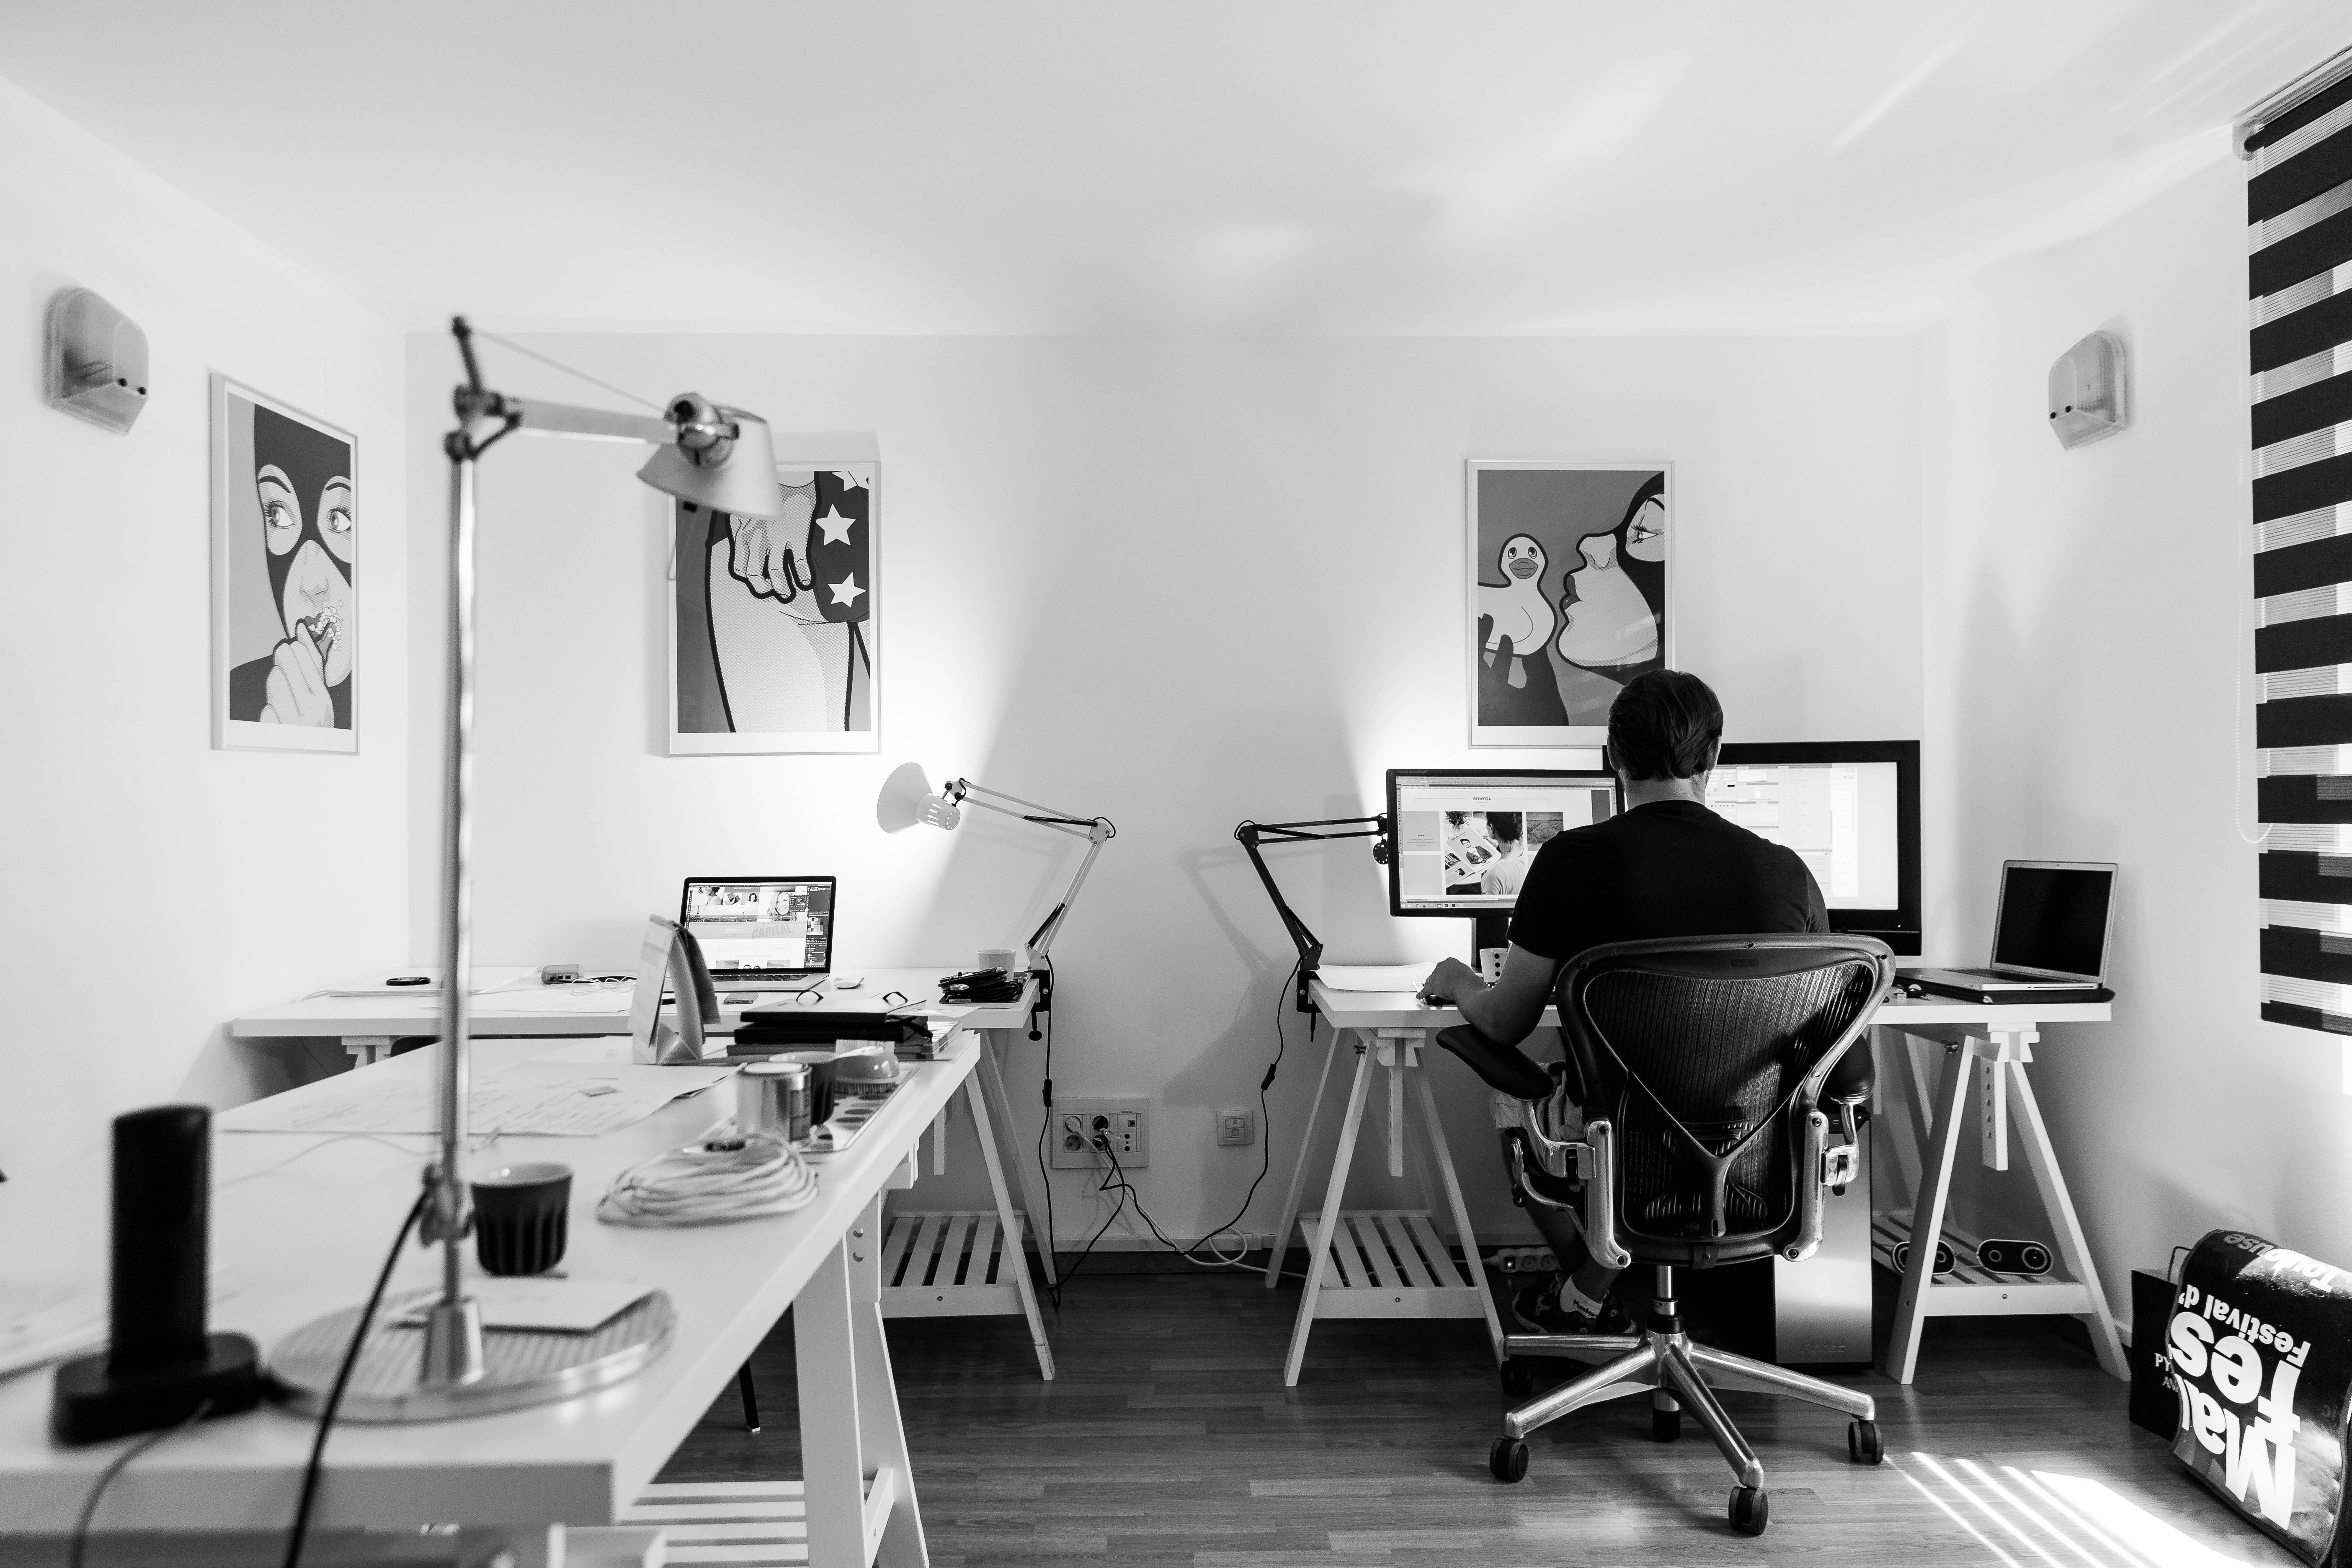
desk, computer, work, black and white, white, building, home, office, indoor, business, black, room, monochrome, interior design, design, workplace, monochrome photography